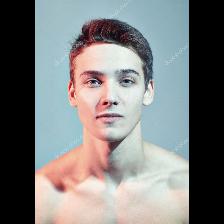
Label: Human